Aleksandr Verkhovsky

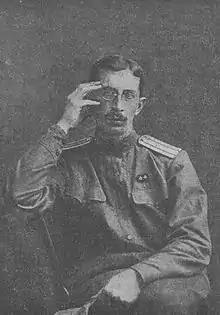
Verkhovsky in 1917

Aleksandr Ivanovich Verkhovsky (November 27, 1886 – August 19, 1938) was a Russian military and political figure. He was briefly the Minister of War of the Provisional Russian Government in 1917.